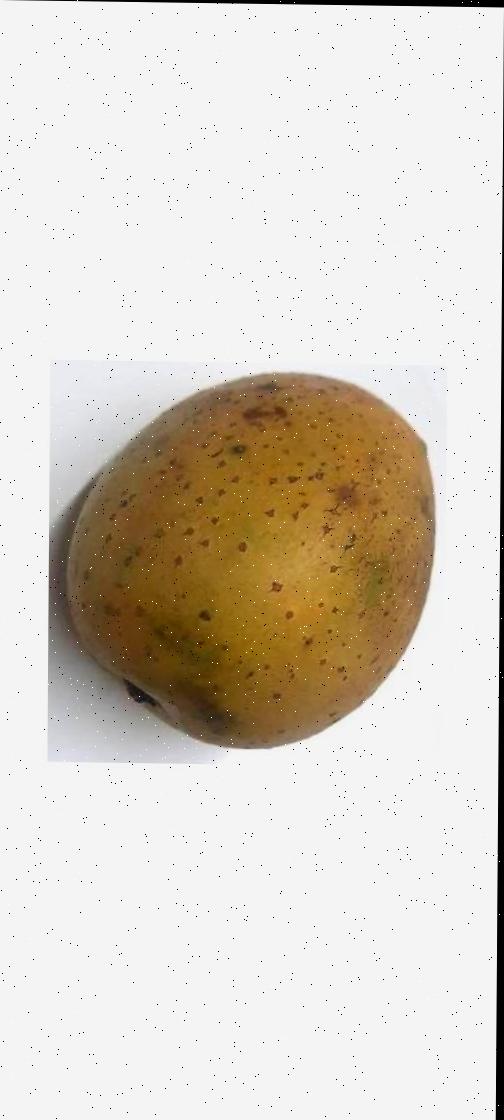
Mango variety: Gourmoti